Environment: real
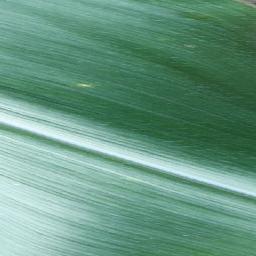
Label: healthy